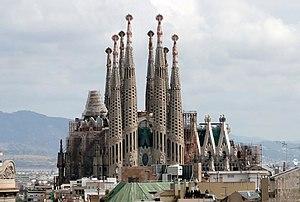
La Sagrada Familia vue de la Casa Milà, Barcelone, Espagne
La Sagrada Família, Temple Expiatori de la Sagrada Família de son nom complet en catalan, ou Templo Expiatorio de la Sagrada Familia en espagnol est une basilique de Barcelone dont la construction a commencé en 1882.
Antoni Gaudí i Cornet né le 25 juin 1852 à Reus ou Riudoms et mort le 10 juin 1926 à Barcelone, est un architecte catalan de nationalité espagnole et principal représentant du modernisme catalan. Son travail a marqué de façon durable l'architecture de Barcelone et constitue une « contribution créative exceptionnelle […] au développement de l'architecture et des techniques de construction ». À ce titre, sous le nom d'« Œuvres de Gaudí », sept de ses œuvres ont été inscrites par l'UNESCO au patrimoine mondial de l'Humanité : le parc Güell, le palais Güell, la Casa Milà, la Casa Vicens, la façade de la Nativité et la crypte de la Sagrada Família, la Casa Batlló et la crypte de la Colonia Güell.
Barcelone [baʁsəlɔn] est la capitale administrative et économique de la Catalogne, de la province de Barcelone, de la comarque du Barcelonès ainsi que de son aire et de sa région métropolitaines, en Espagne.
Basilique mineure est un titre donné à certaines églises catholiques.